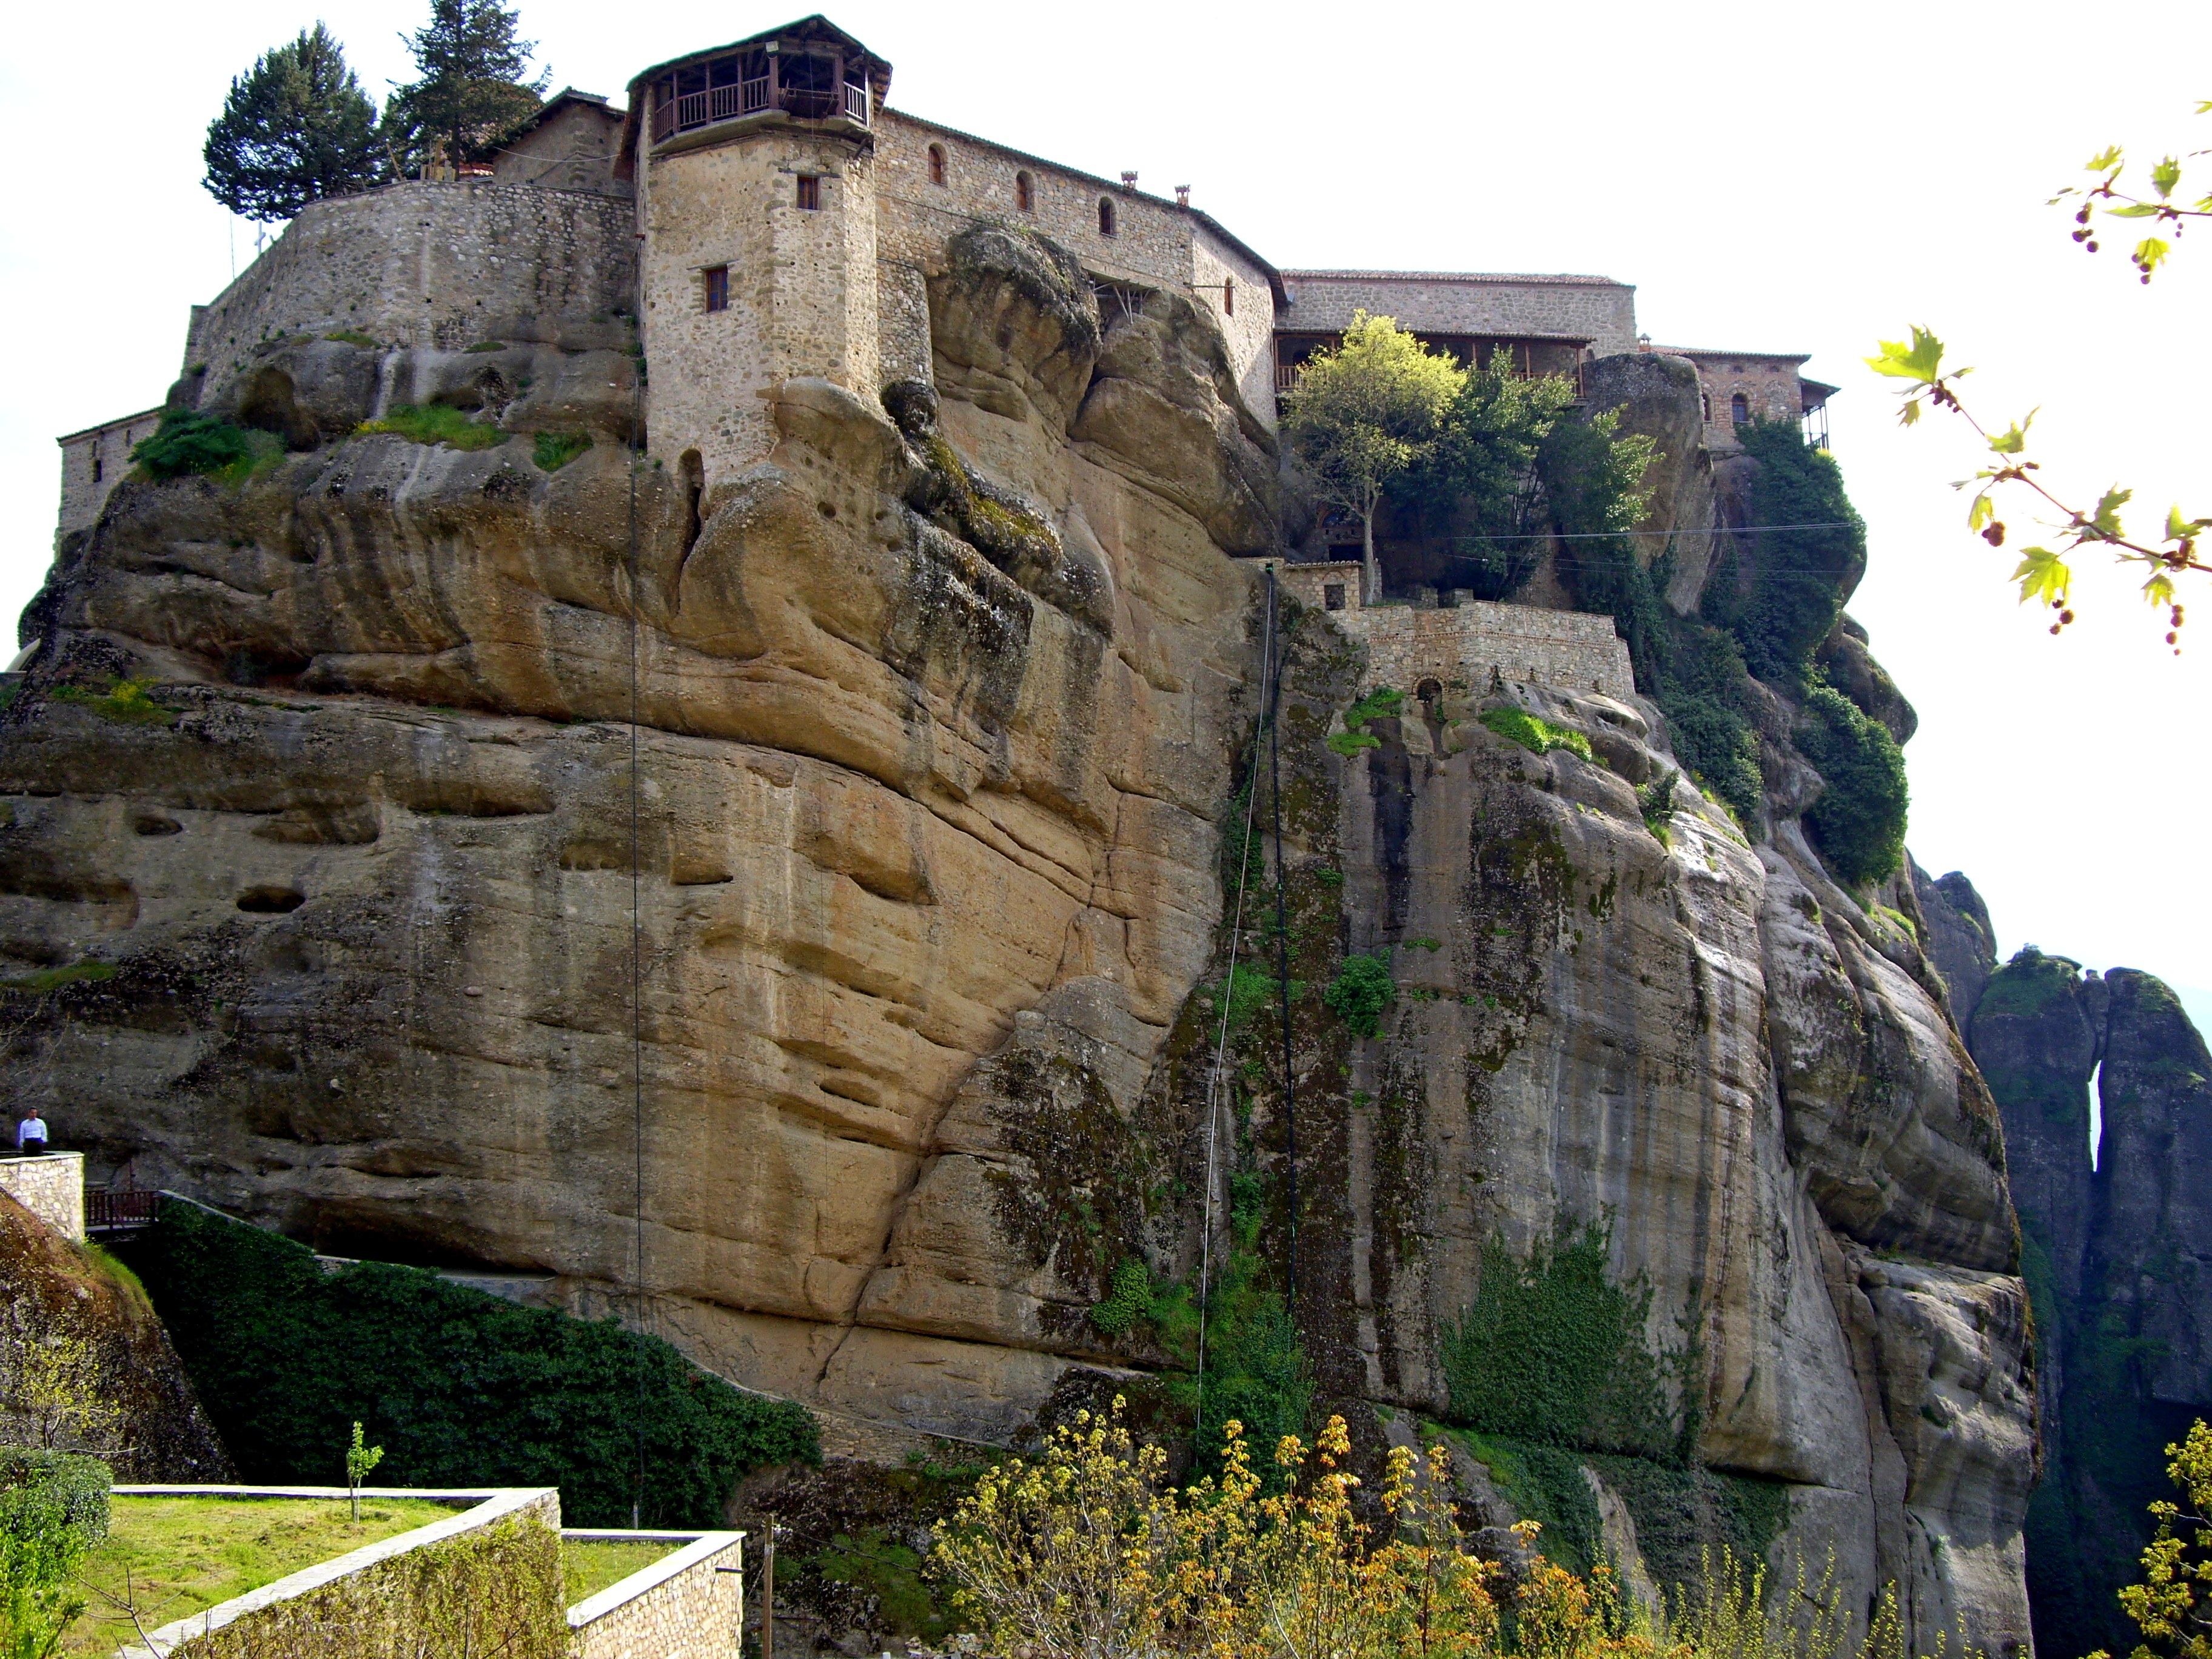
rock, building, cliff, europe, greek, castle, landmark, fortification, tourism, terrain, ruins, monastery, greece, tours, archaeological site, unesco world heritage site, meteora, historic site, ancient history, kalabaka, kalambaka